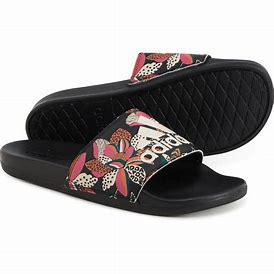
Brand: Adidas
Model: Adilette Comfort